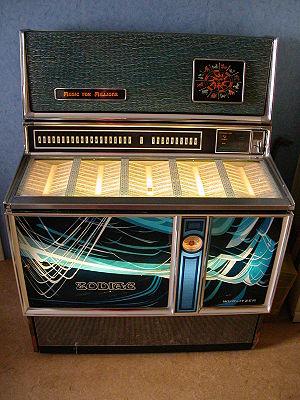
Un juke-box, ou jukebox selon l'orthographe rectifiée de 1990, est un appareil public capable de jouer automatiquement de la musique enregistrée, traditionnellement sur des disques.